St. John's, Newfoundland and Labrador

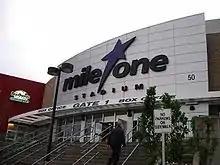
Mary Brown's Centre is a multi-purpose indoor arena. It is used as the home arena for the NBLC's St. John's Edge and the ECHL's Newfoundland Growlers.

St. John's has been home to several professional hockey franchises. The St. John's Maple Leafs were an American Hockey League (AHL) team from 1991 to 2005. The team left after the 2004–05 season to Toronto due to the desire of its parent team, the Toronto Maple Leafs, to reduce travel costs and to have a tenant for its Ricoh Coliseum.